Detmold Open-air Museum

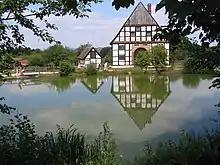
Lake and timber-framed buildings in the museum

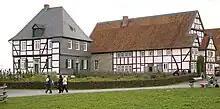
"Paderborn village" in the museum, rectory and restaurant "Im Weißen Ross"

The Detmold Open-air Museum (English: "LWL Open-air Museum Detmold – Westphalian State Museum for Folkloristics") is a museum at Detmold in the Ostwestfalen-Lippe region of North Rhine-Westphalia, Germany. It was founded, together with the Hagen Open-air Museum, in 1960, and was first opened to the public in the early 1970s. The museum is run by the (LWL, regional authority for Westphalia and Lippe within North Rhine-Westphalia).